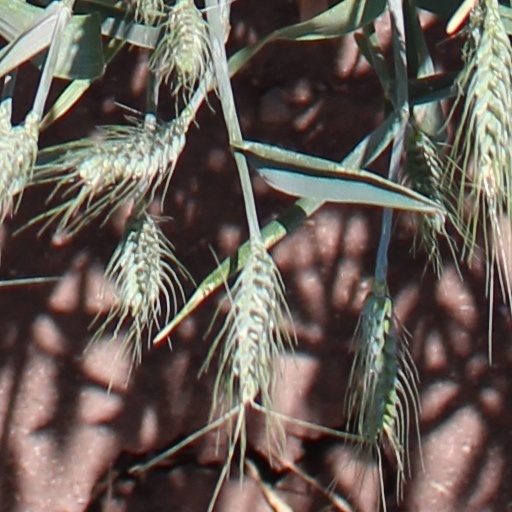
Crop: wheat